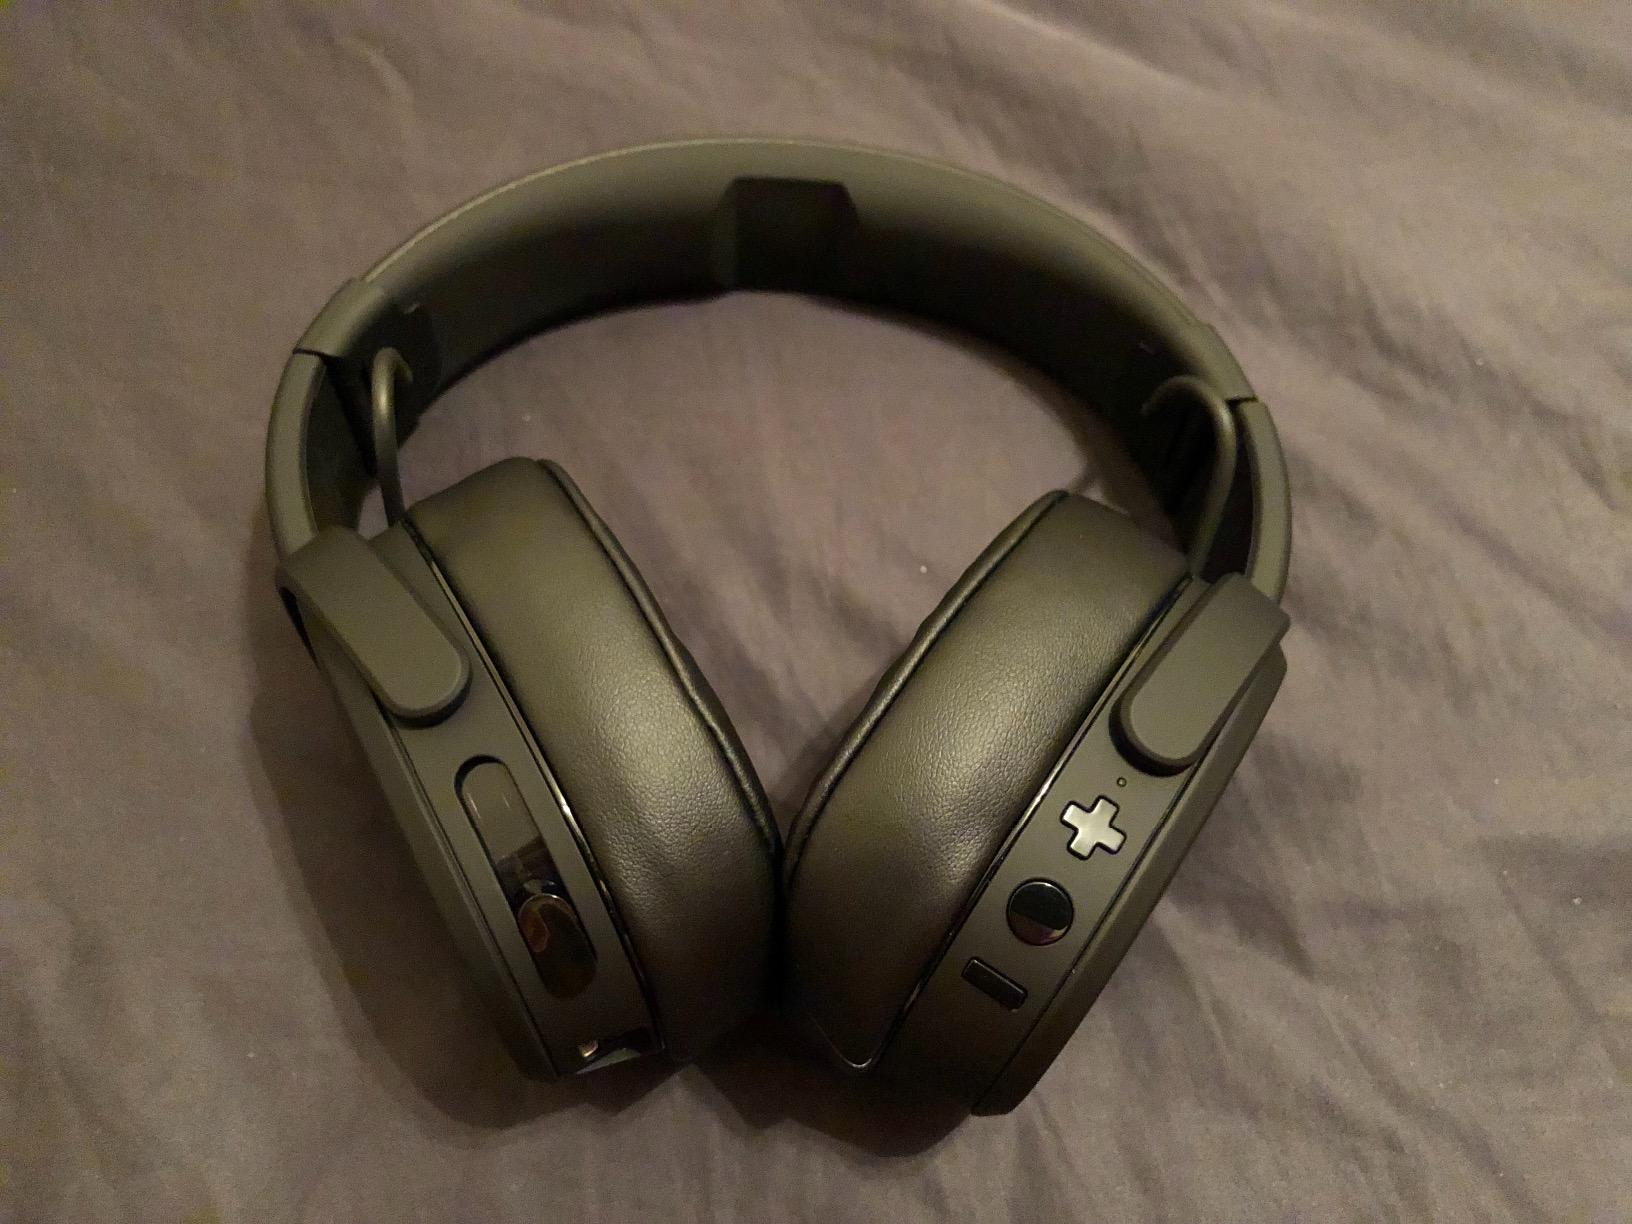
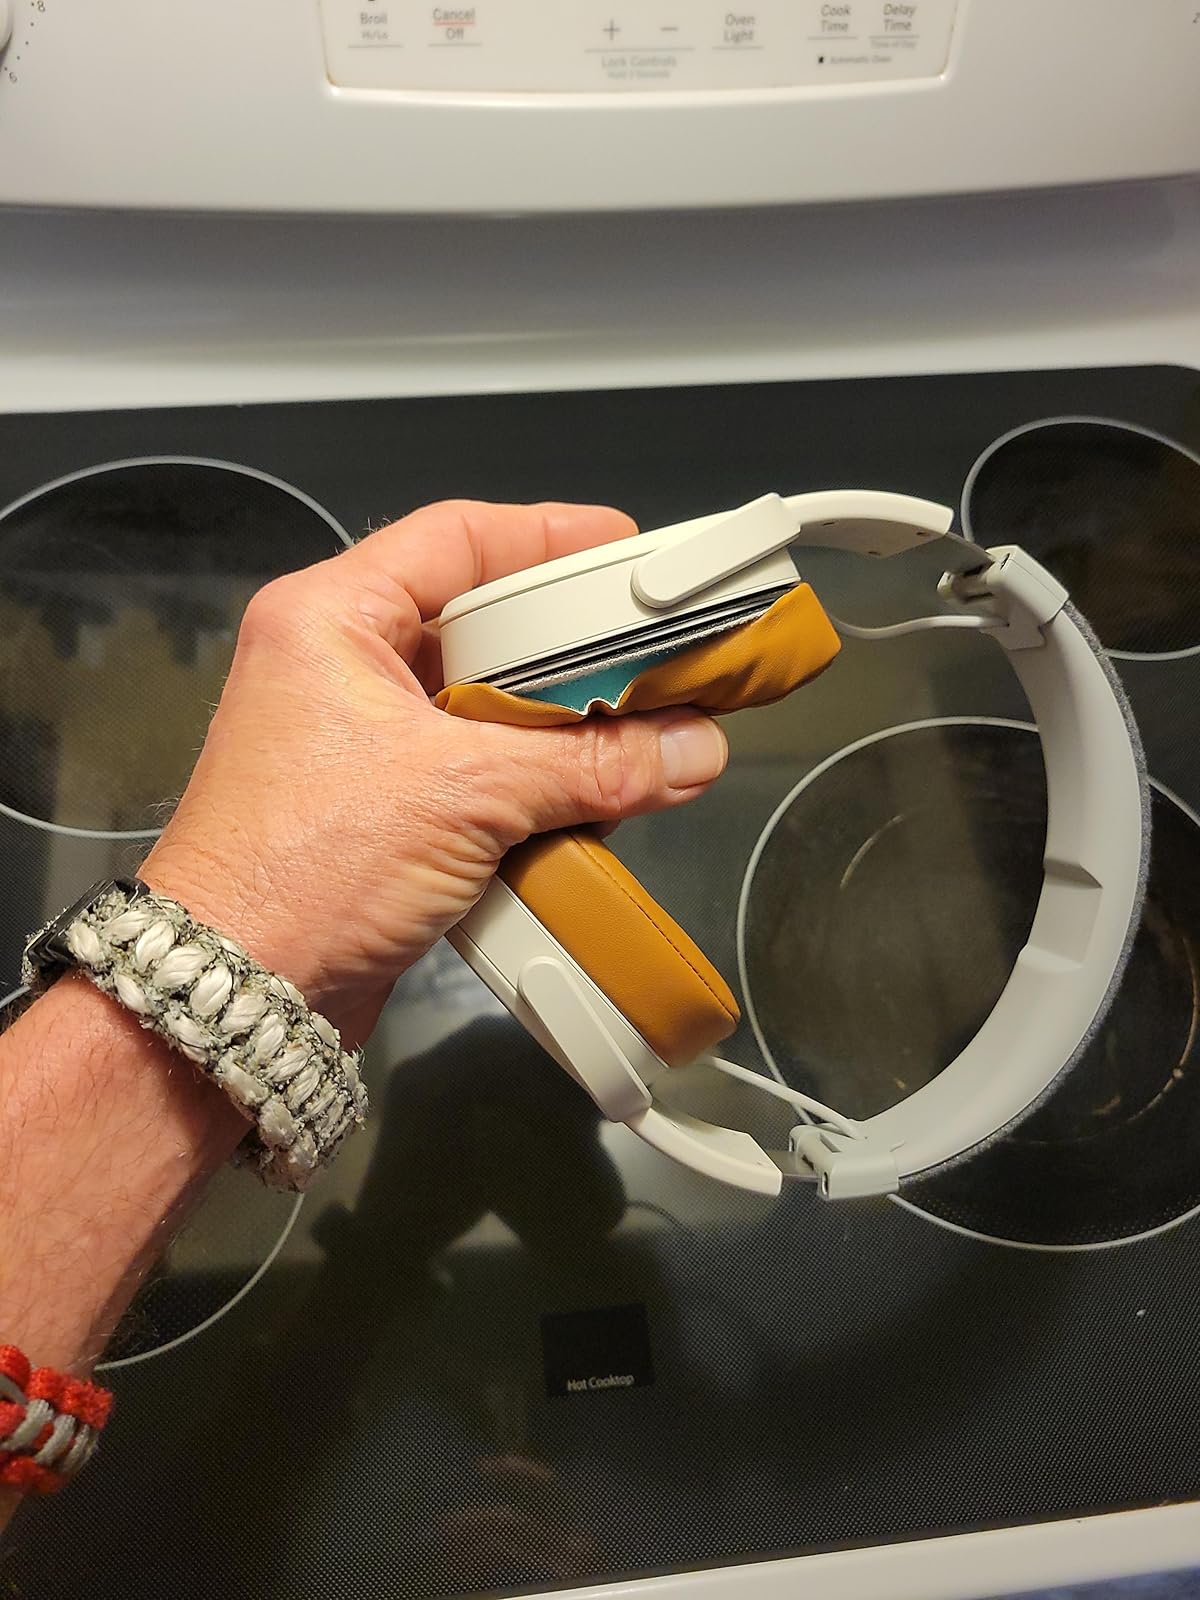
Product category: headphones
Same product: no